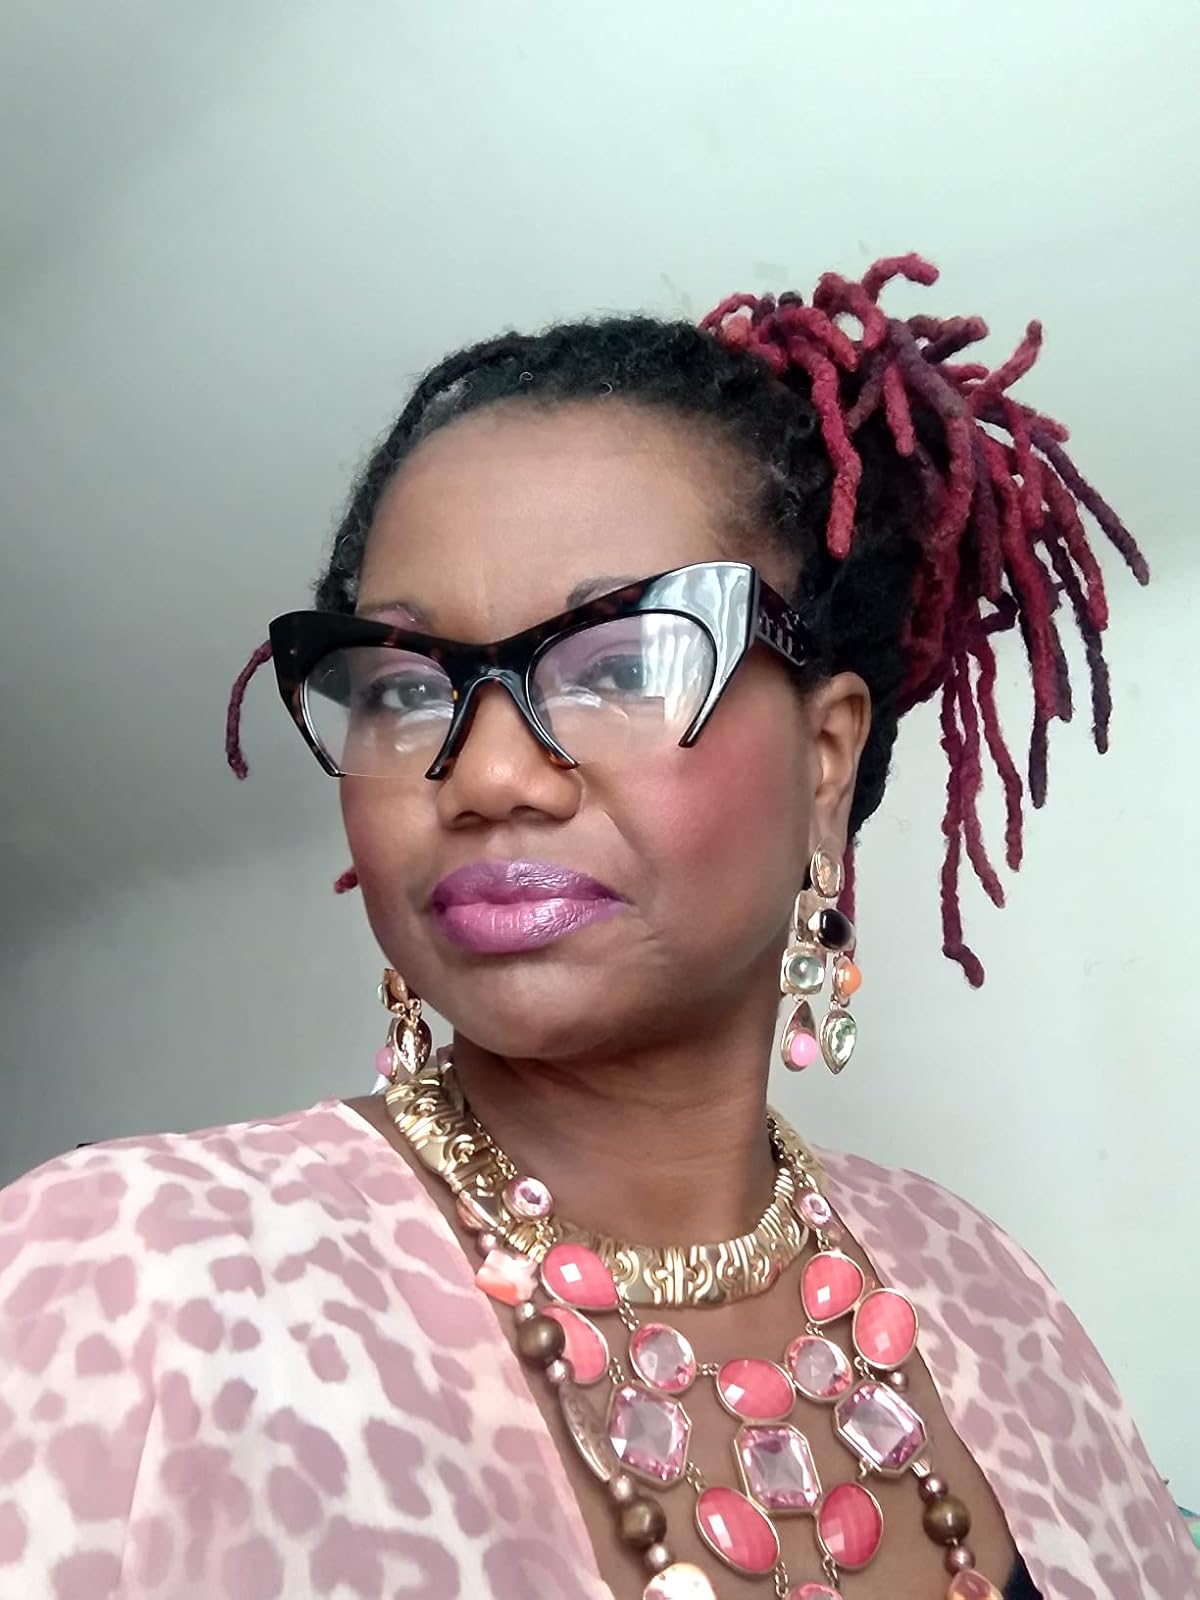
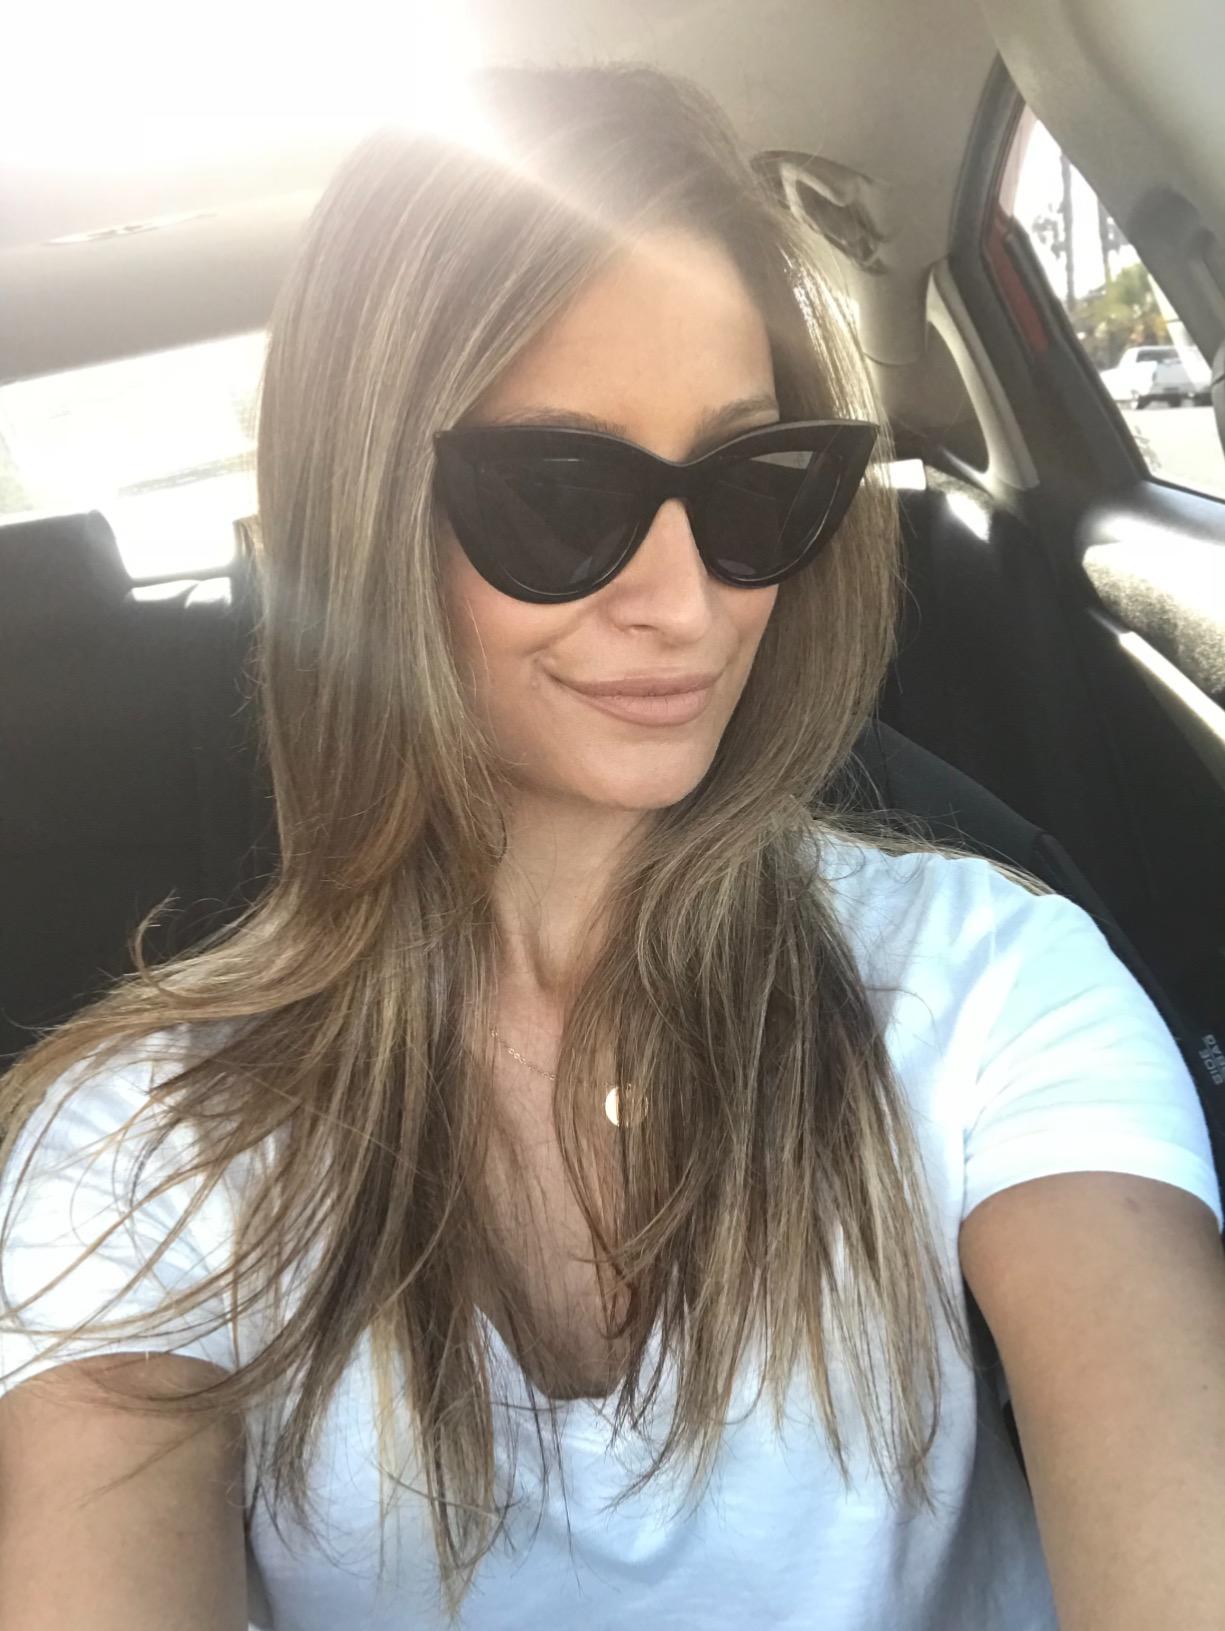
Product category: accessories_sunglasses
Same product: no